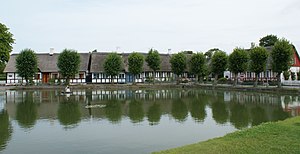
Samsø
Ved Kæret, Nordby
Samsø er en ø i Kattegat midt i Danmark på 114,26 km². Den har 3.657 indbyggere bosat i 22 landsbyer, hvoraf Tranebjerg er den største.